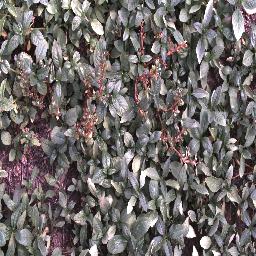
Label: negative